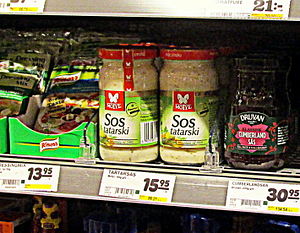
Tartarsauce
Polsk tartarsauce i et supermarked
Polsk tartarsauce i et svensk supermarked
Tartarsauce er en kold sovs af mayonaise, æggeblomme og purløg. I moderne madlavning er den dog i almindelighed tilsat persille, hvidvinseddike, kapers, sennep eller finthakket syltede agurker.